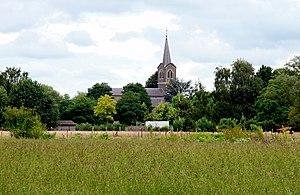
Cette page regroupe l’ensemble du patrimoine immobilier de la ville belge de Hasselt.